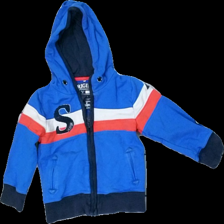
View: front
Type: Hoodie
Category: Children
Brand: Name It
Colors: Blue, Red, White
Material: 100% cott
Pattern: Striped
Cut: Regular
Size: 92
Season: All
Price range: <50
Recommended usage: Export